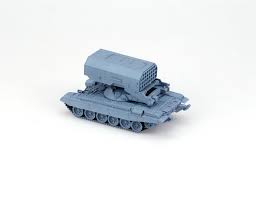
Label: TOS-1